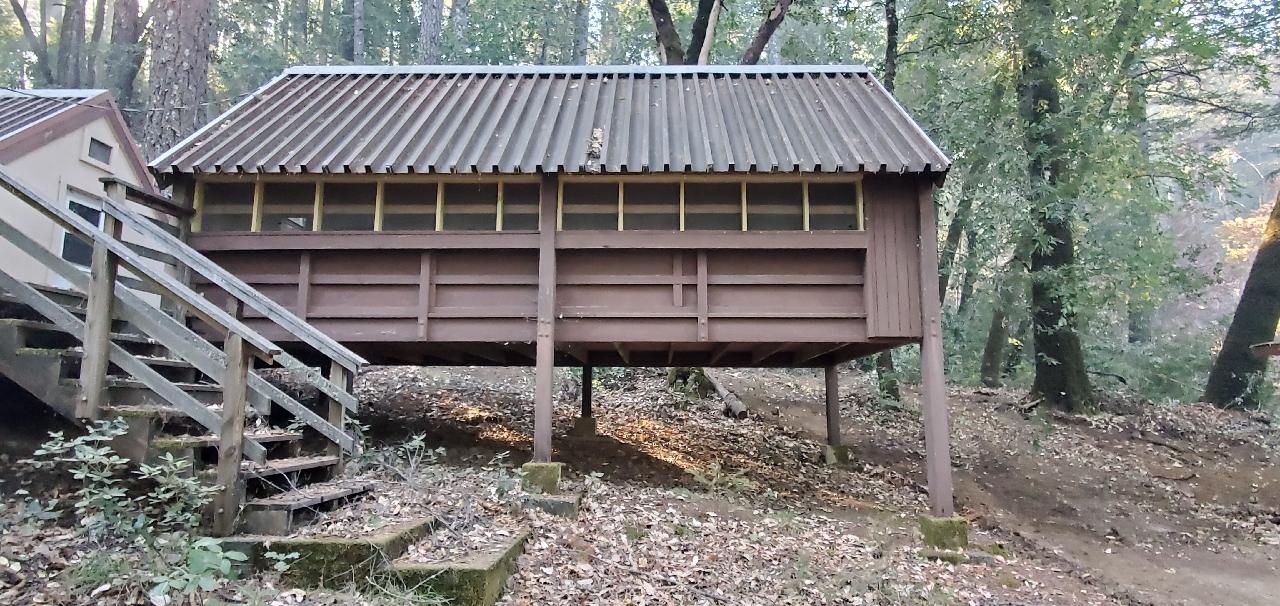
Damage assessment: no_damage